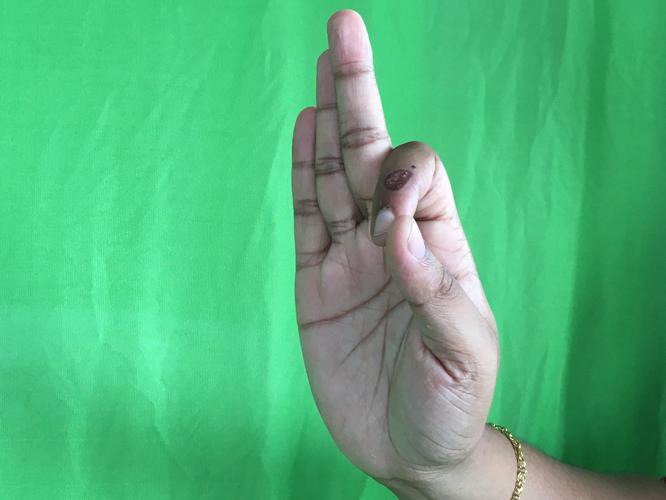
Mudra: Aralam
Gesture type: single_hand